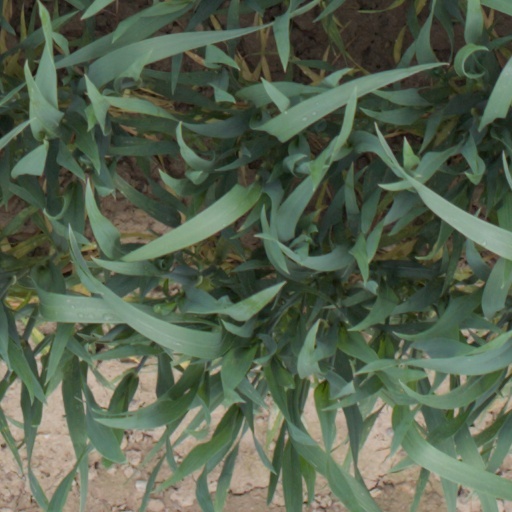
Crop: wheat